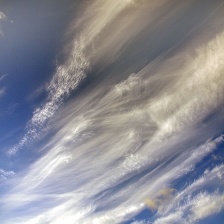
Cloud type: Cirrus